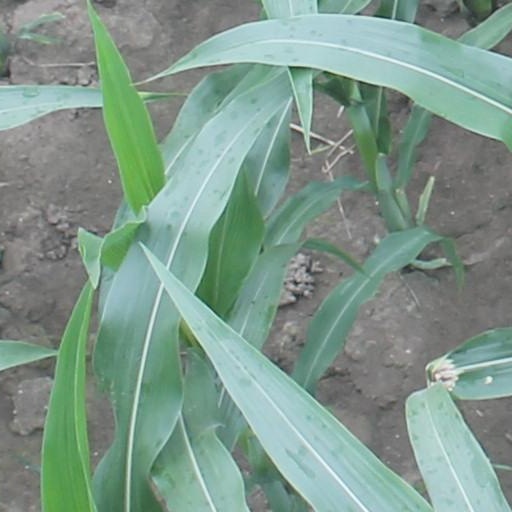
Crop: maize; corn